Describe the emotion expressed in this image:  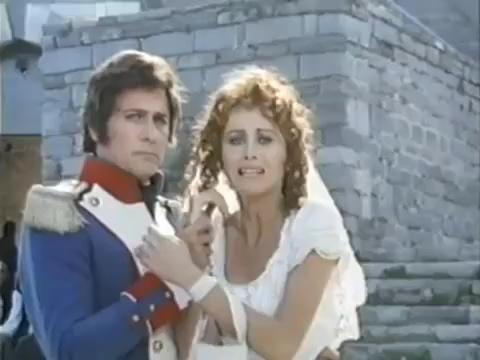
This person displays Pain, valence and arousal with moderate intensity.